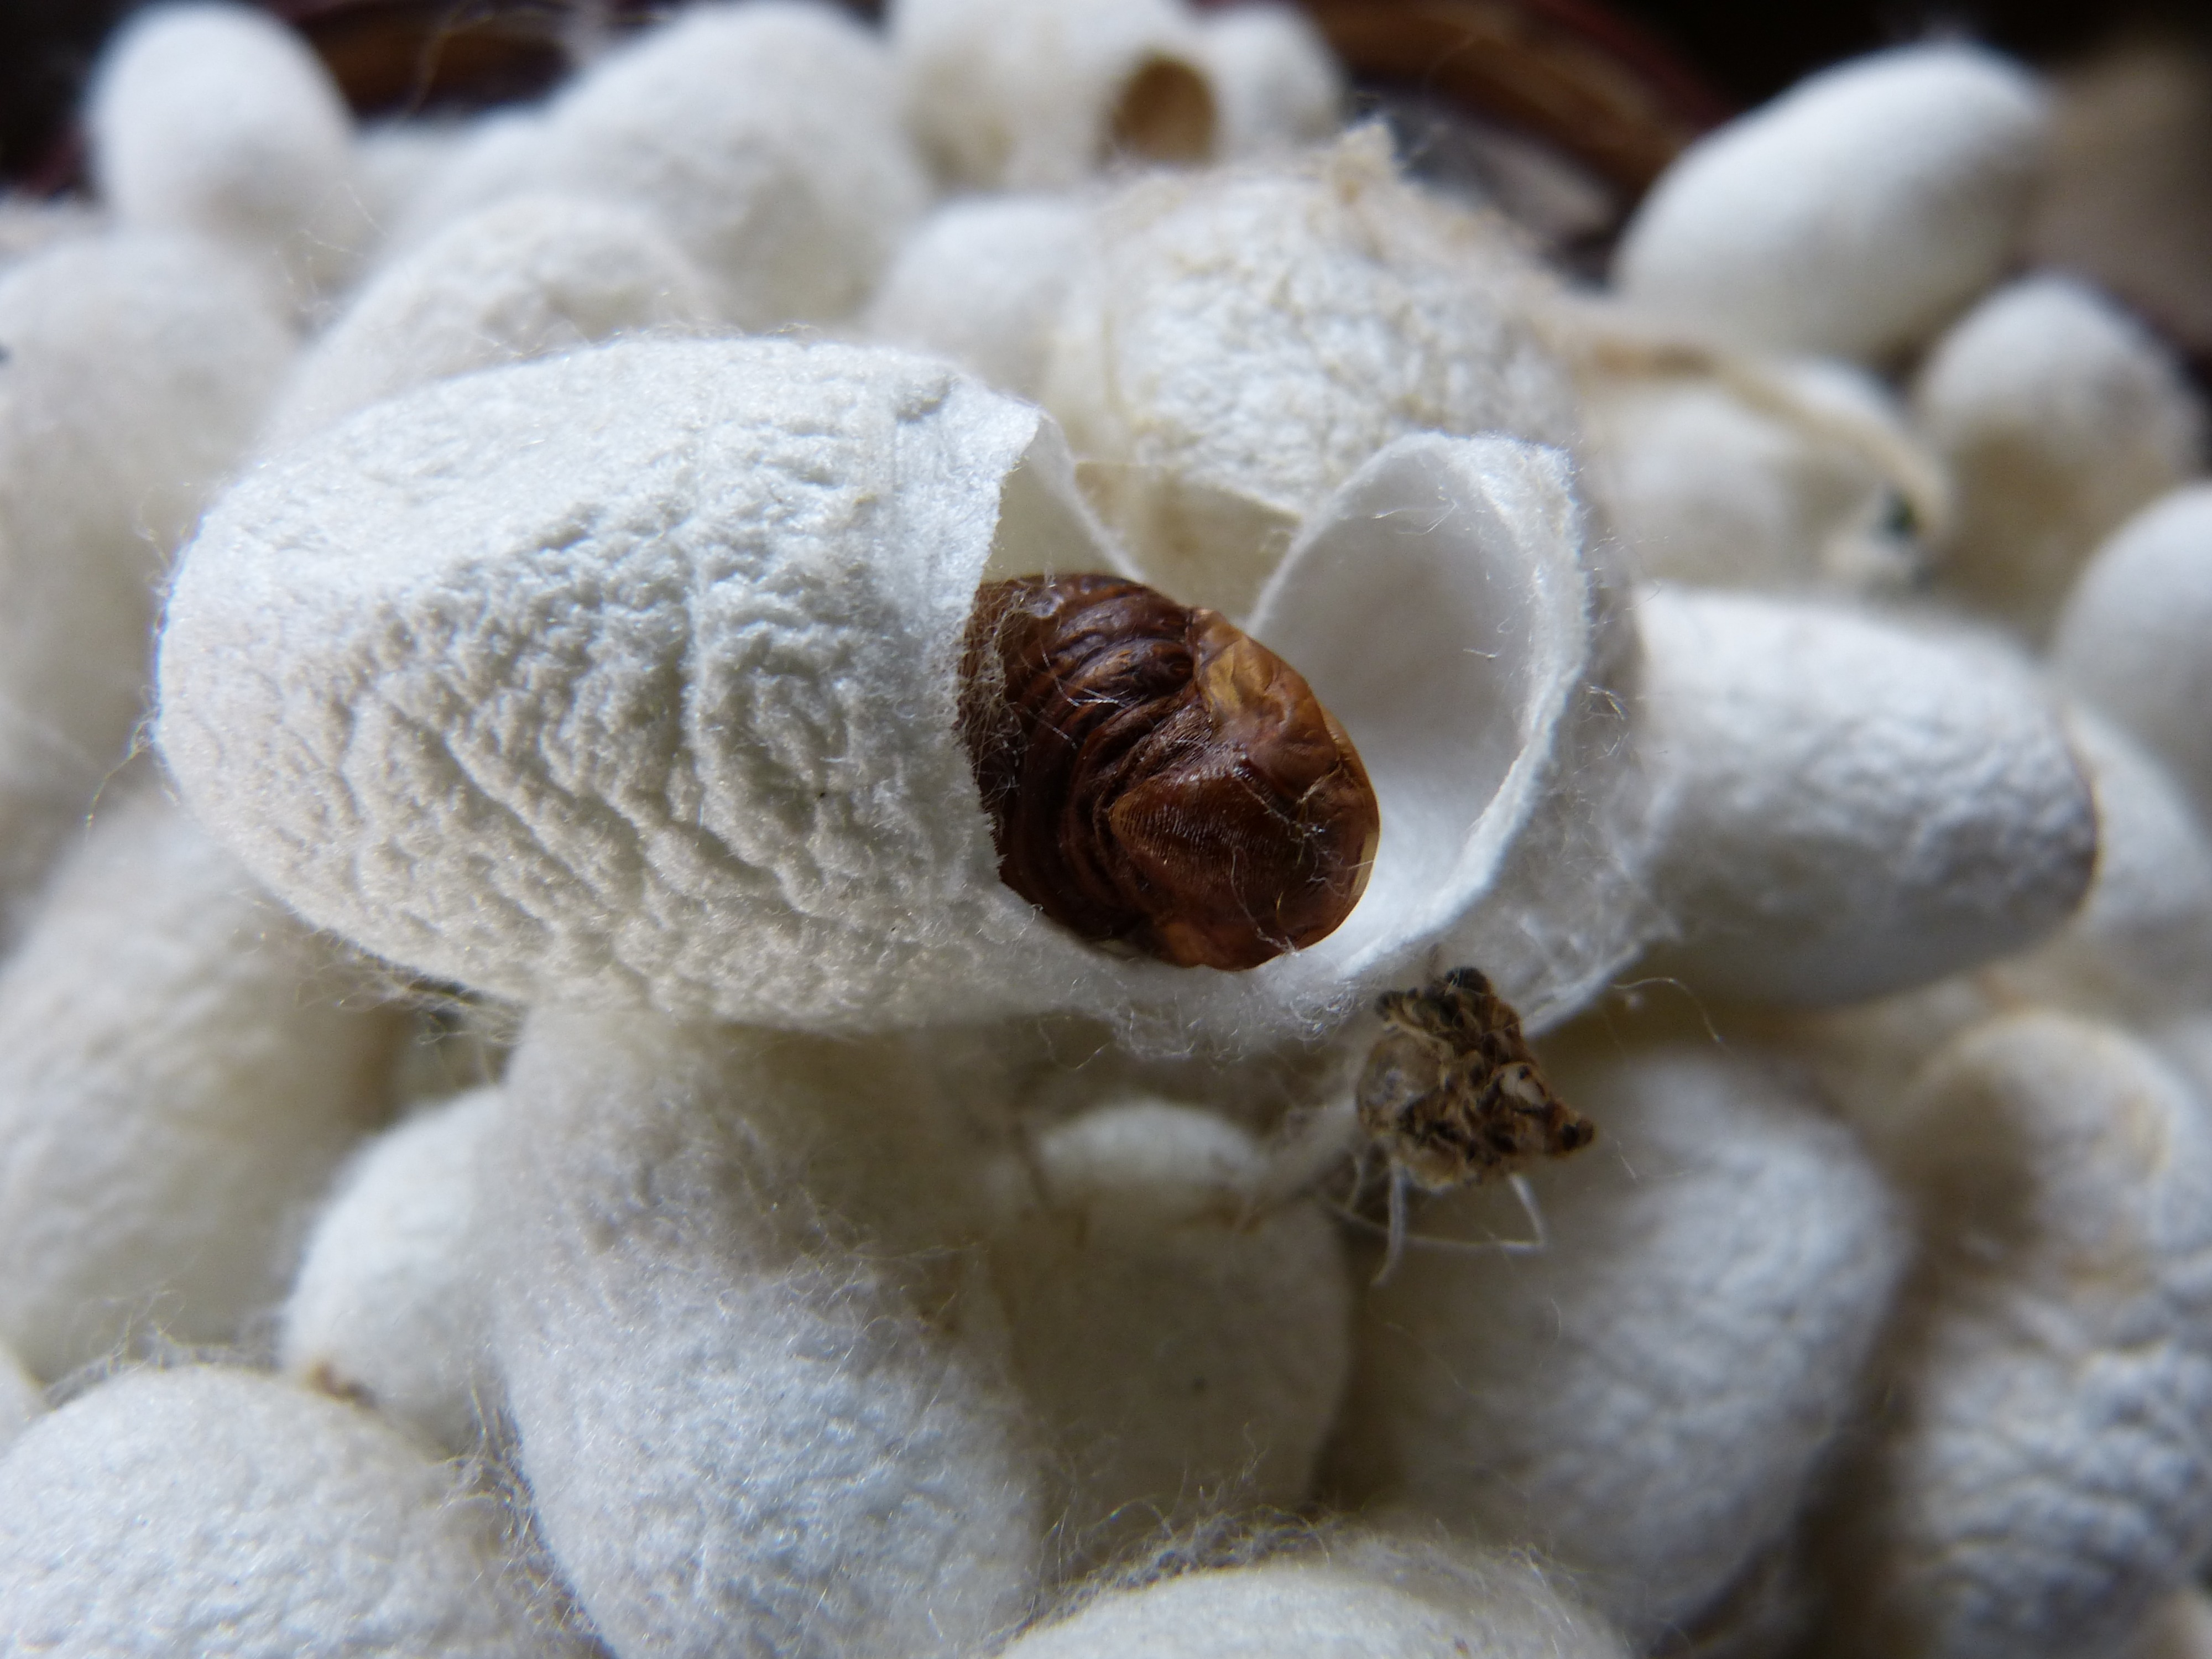
white, flower, produce, insect, brown, invertebrate, close up, fiber, silk, of course, sliced, macro photography, flavor, cocoon, silkworm, bombycidae, bombyx mori